Winter Palace

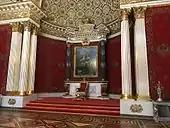
The Small Throne Room "(10 on plan)" was created by Auguste de Montferrand in 1833. It has columns of jasper. Diplomats gathered here on New Year's Day to offer good wishes to the Emperor.

The Winter Palace is said to contain 1,500 rooms, 1,786 doors and 1,945 windows. The principal façade is long and high. The ground floor contained mostly bureaucratic and domestic offices, while the second floor was given over to apartments for senior courtiers and high-ranking officials. The principal rooms and living quarters of the Imperial Family are on the first floor, the piano nobile. The great state rooms, used by the court, are arranged in two enfilades, from the top of the Jordan Staircase. The original Baroque suite of the Tsaritsa Elizabeth running west, fronting the Neva, was completely redesigned in 1790–93 by Giacomo Quarenghi. He transformed the original enfilade of five state rooms into a suite of three vast halls, decorated with faux marble columns, bas-reliefs and statuary.